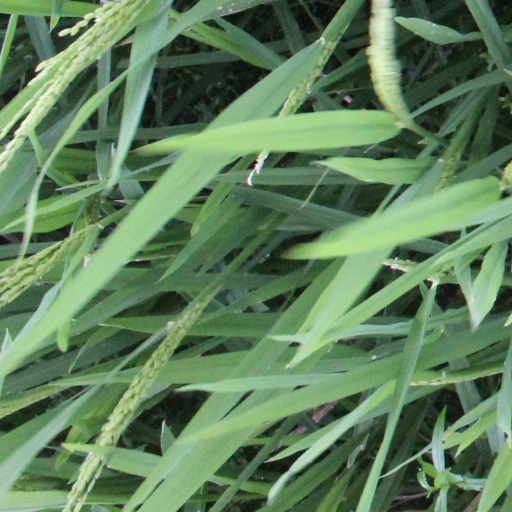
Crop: rice